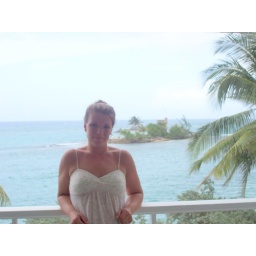
View from our room of the nude island you could boat over to. Only stipulation absolutely no clothing allowed